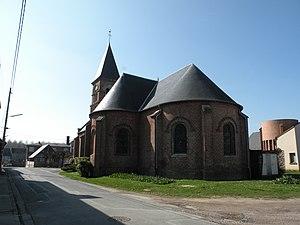
église de Rochy-Condé
Rochy-Condé est une commune française située dans le département de l'Oise, en région Hauts-de-France.